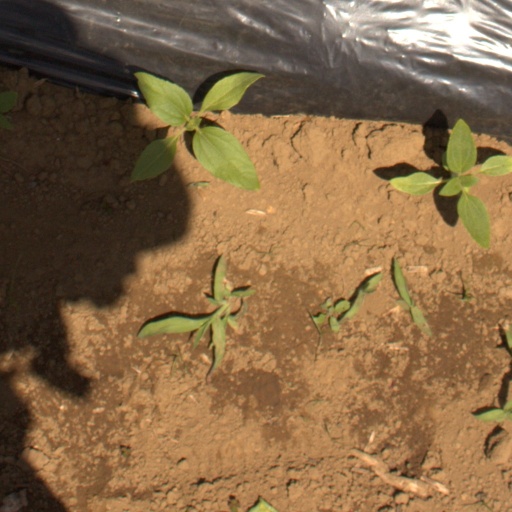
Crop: Jerusalem artichoke